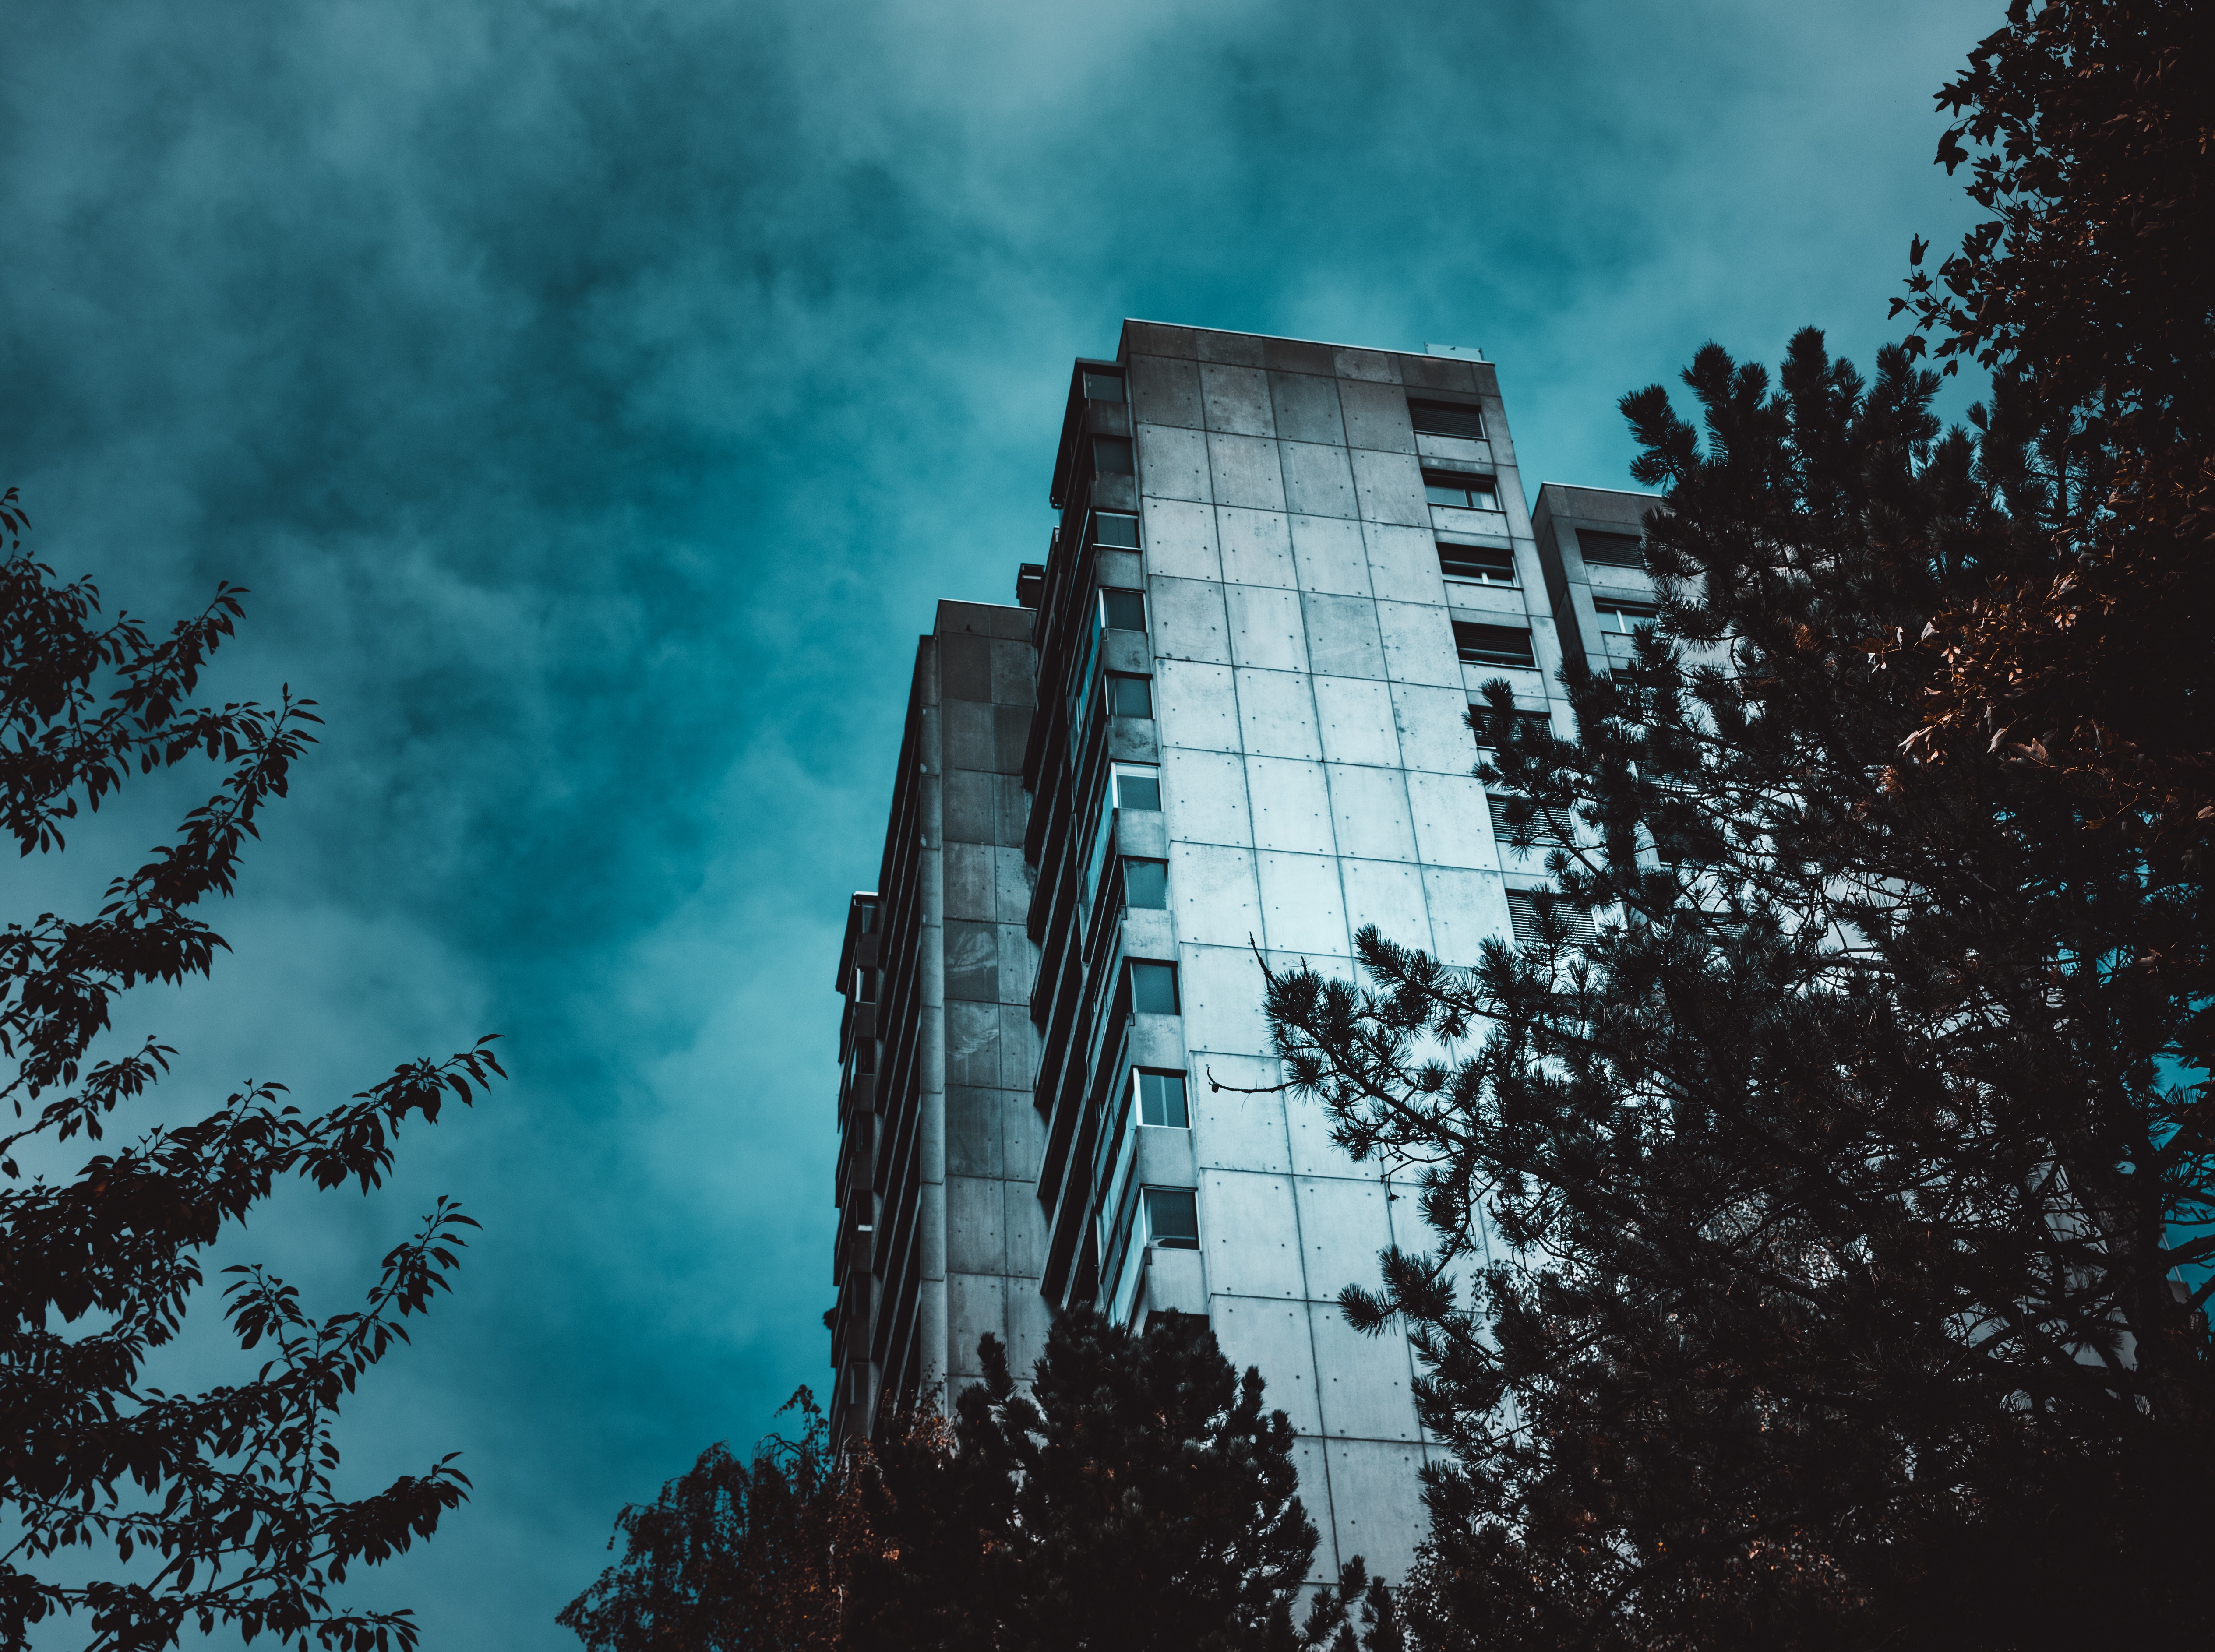
sky, cloud, building, landmark, skyscraper, tree, metropolis, daytime, architecture, atmosphere, urban area, tower block, meteorological phenomenon, tower, metropolitan area, city, facade, darkness, computer wallpaper, condominium, skyline